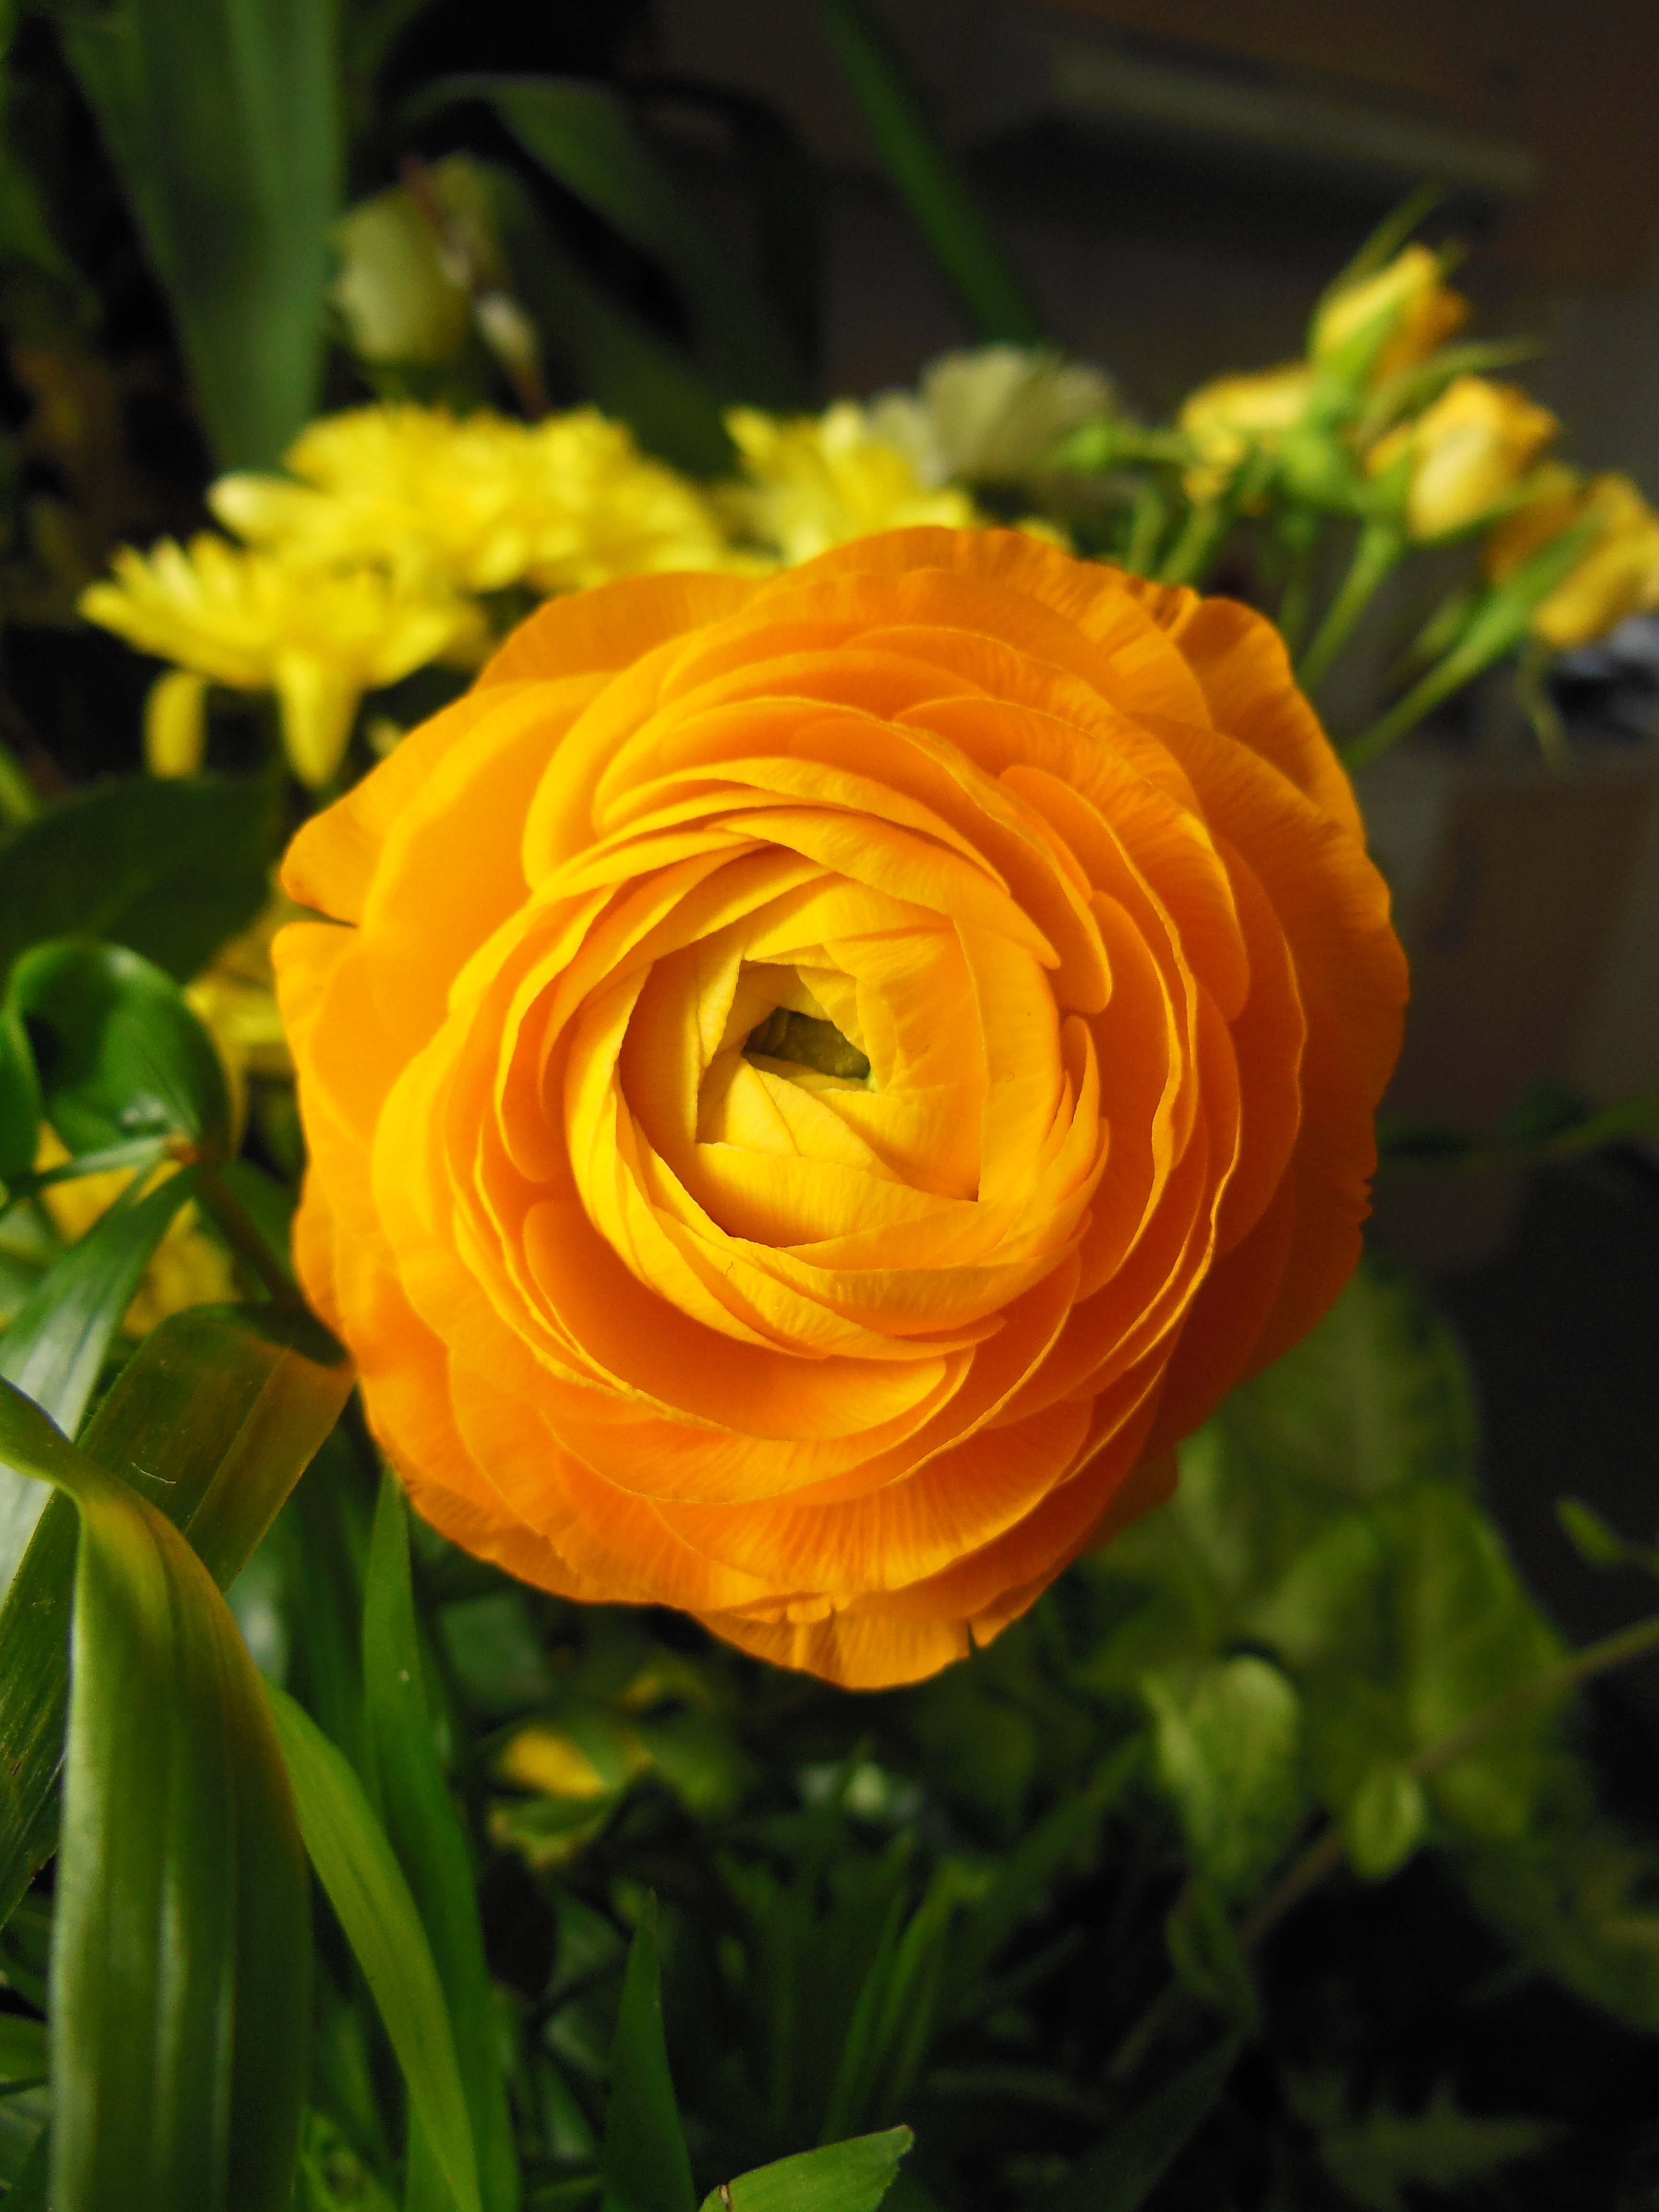
nature, plant, flower, petal, rose, orange, green, yellow, flora, plants, flowers, close up, beautiful, elegant, bouquet of flowers, floristry, ranunculus, macro photography, flowering plant, warm color, plant stem, land plant, happy color, orange ranunculus